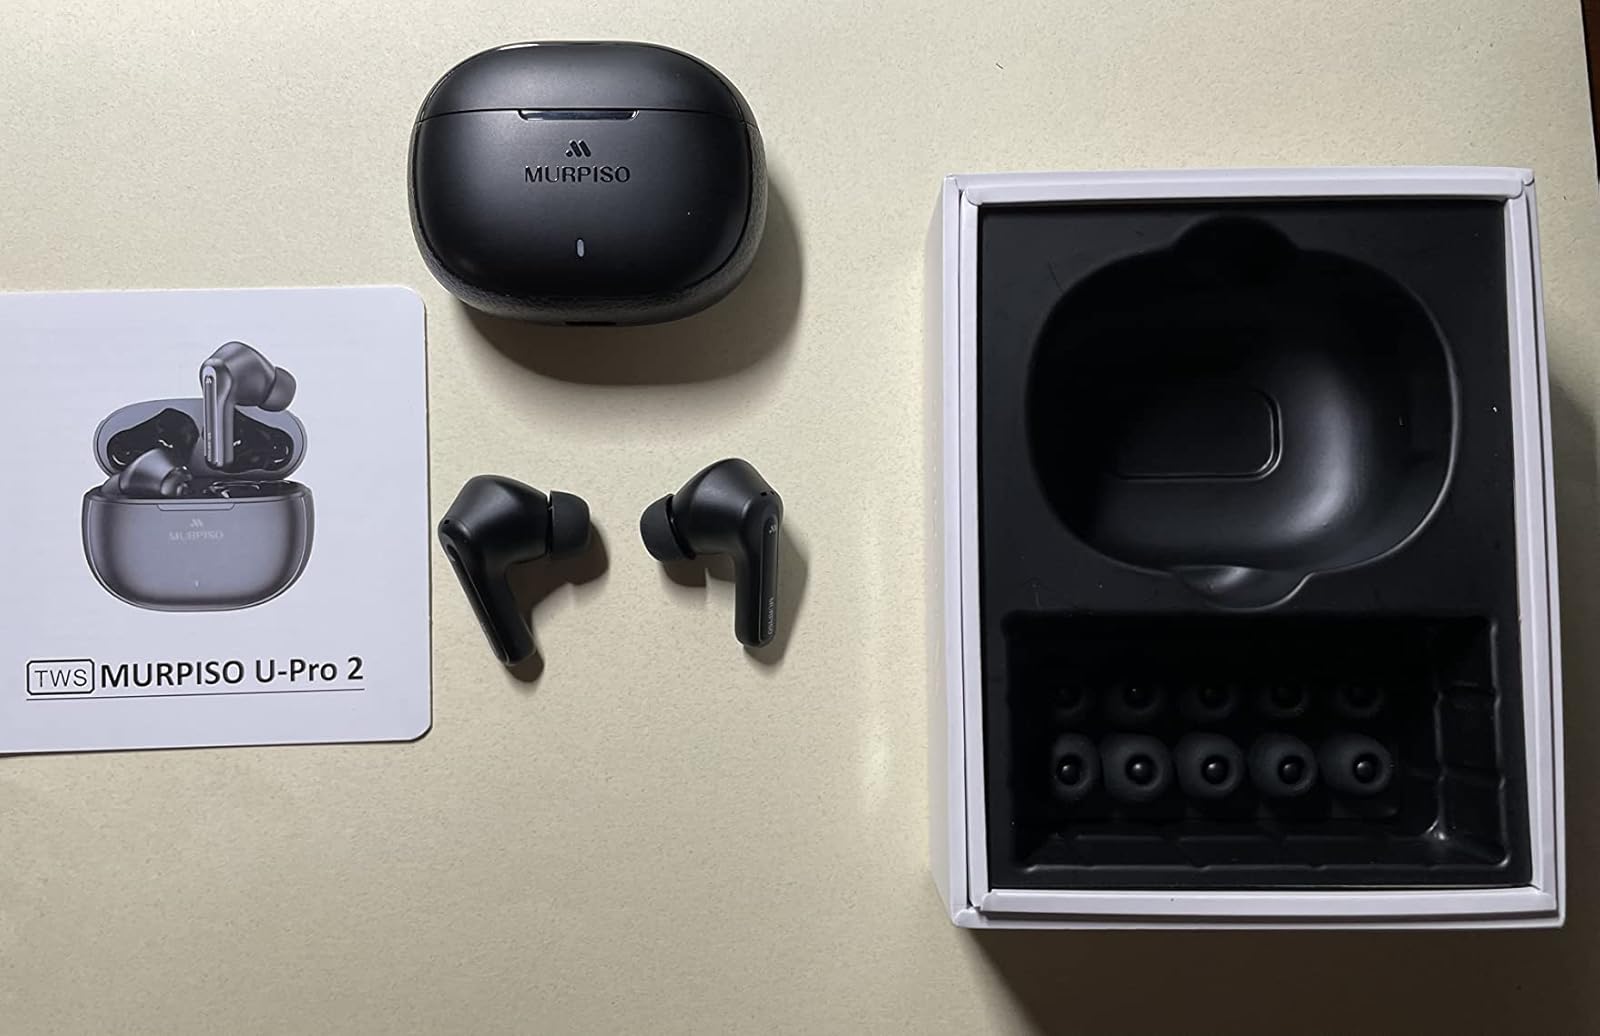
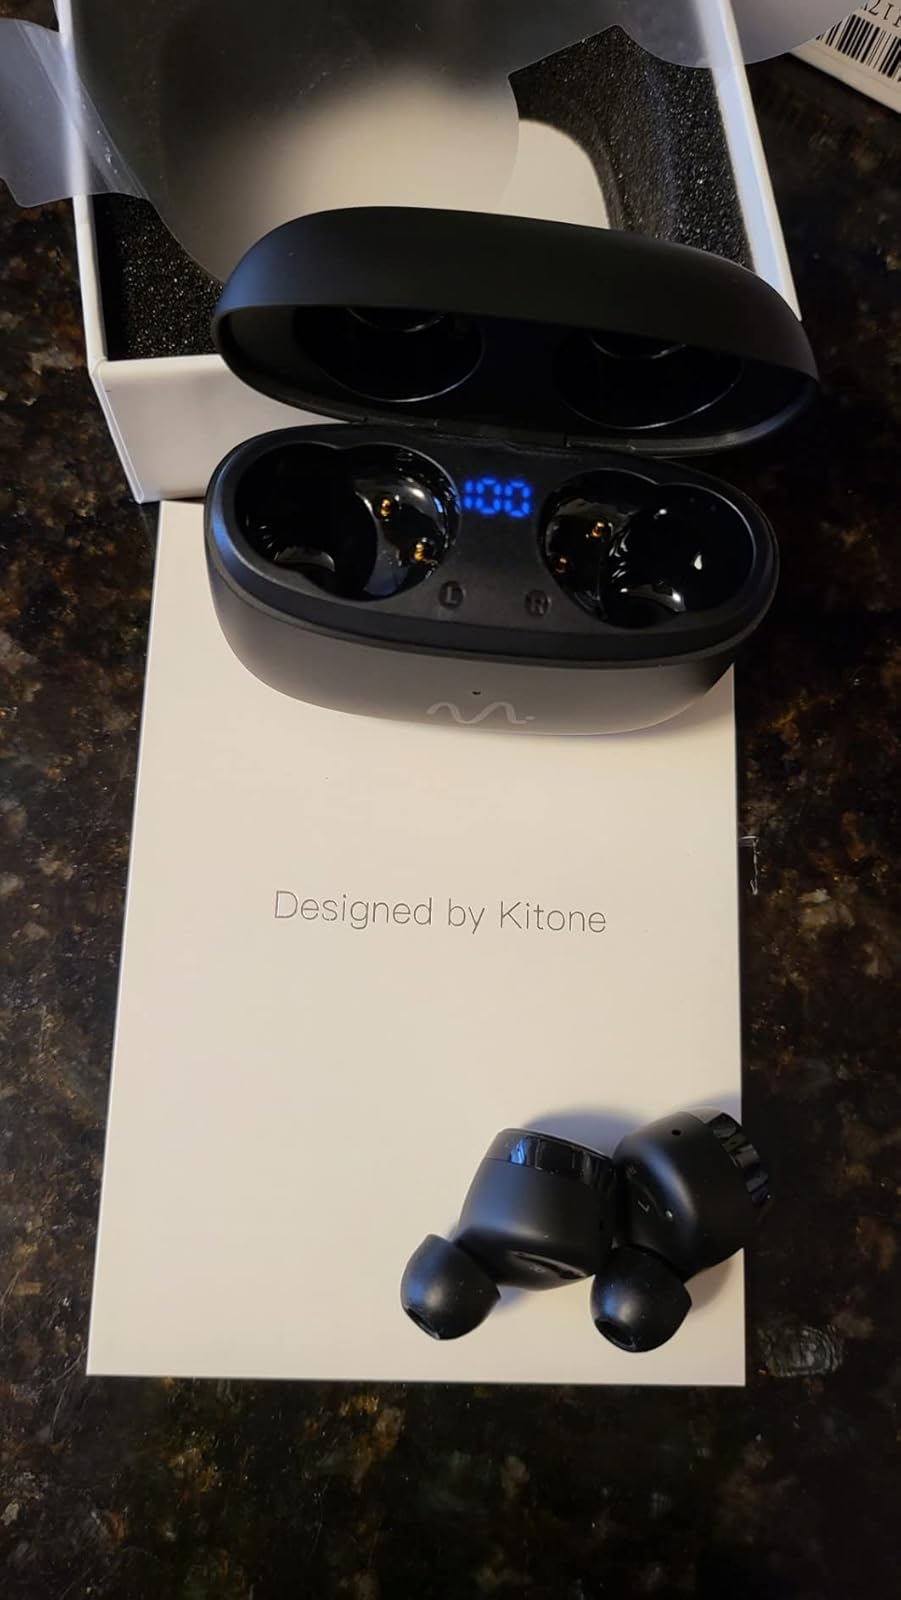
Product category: earbuds
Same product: no